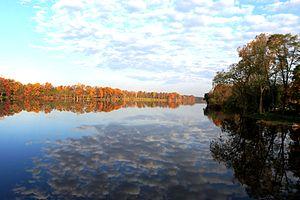
La rivière Raisin est un affluent de la rivière Détroit qui coule dans l'État du Michigan aux États-Unis.